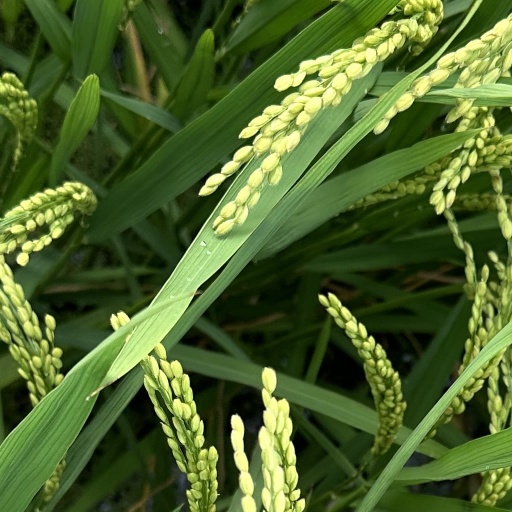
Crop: rice